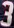
Number: 3